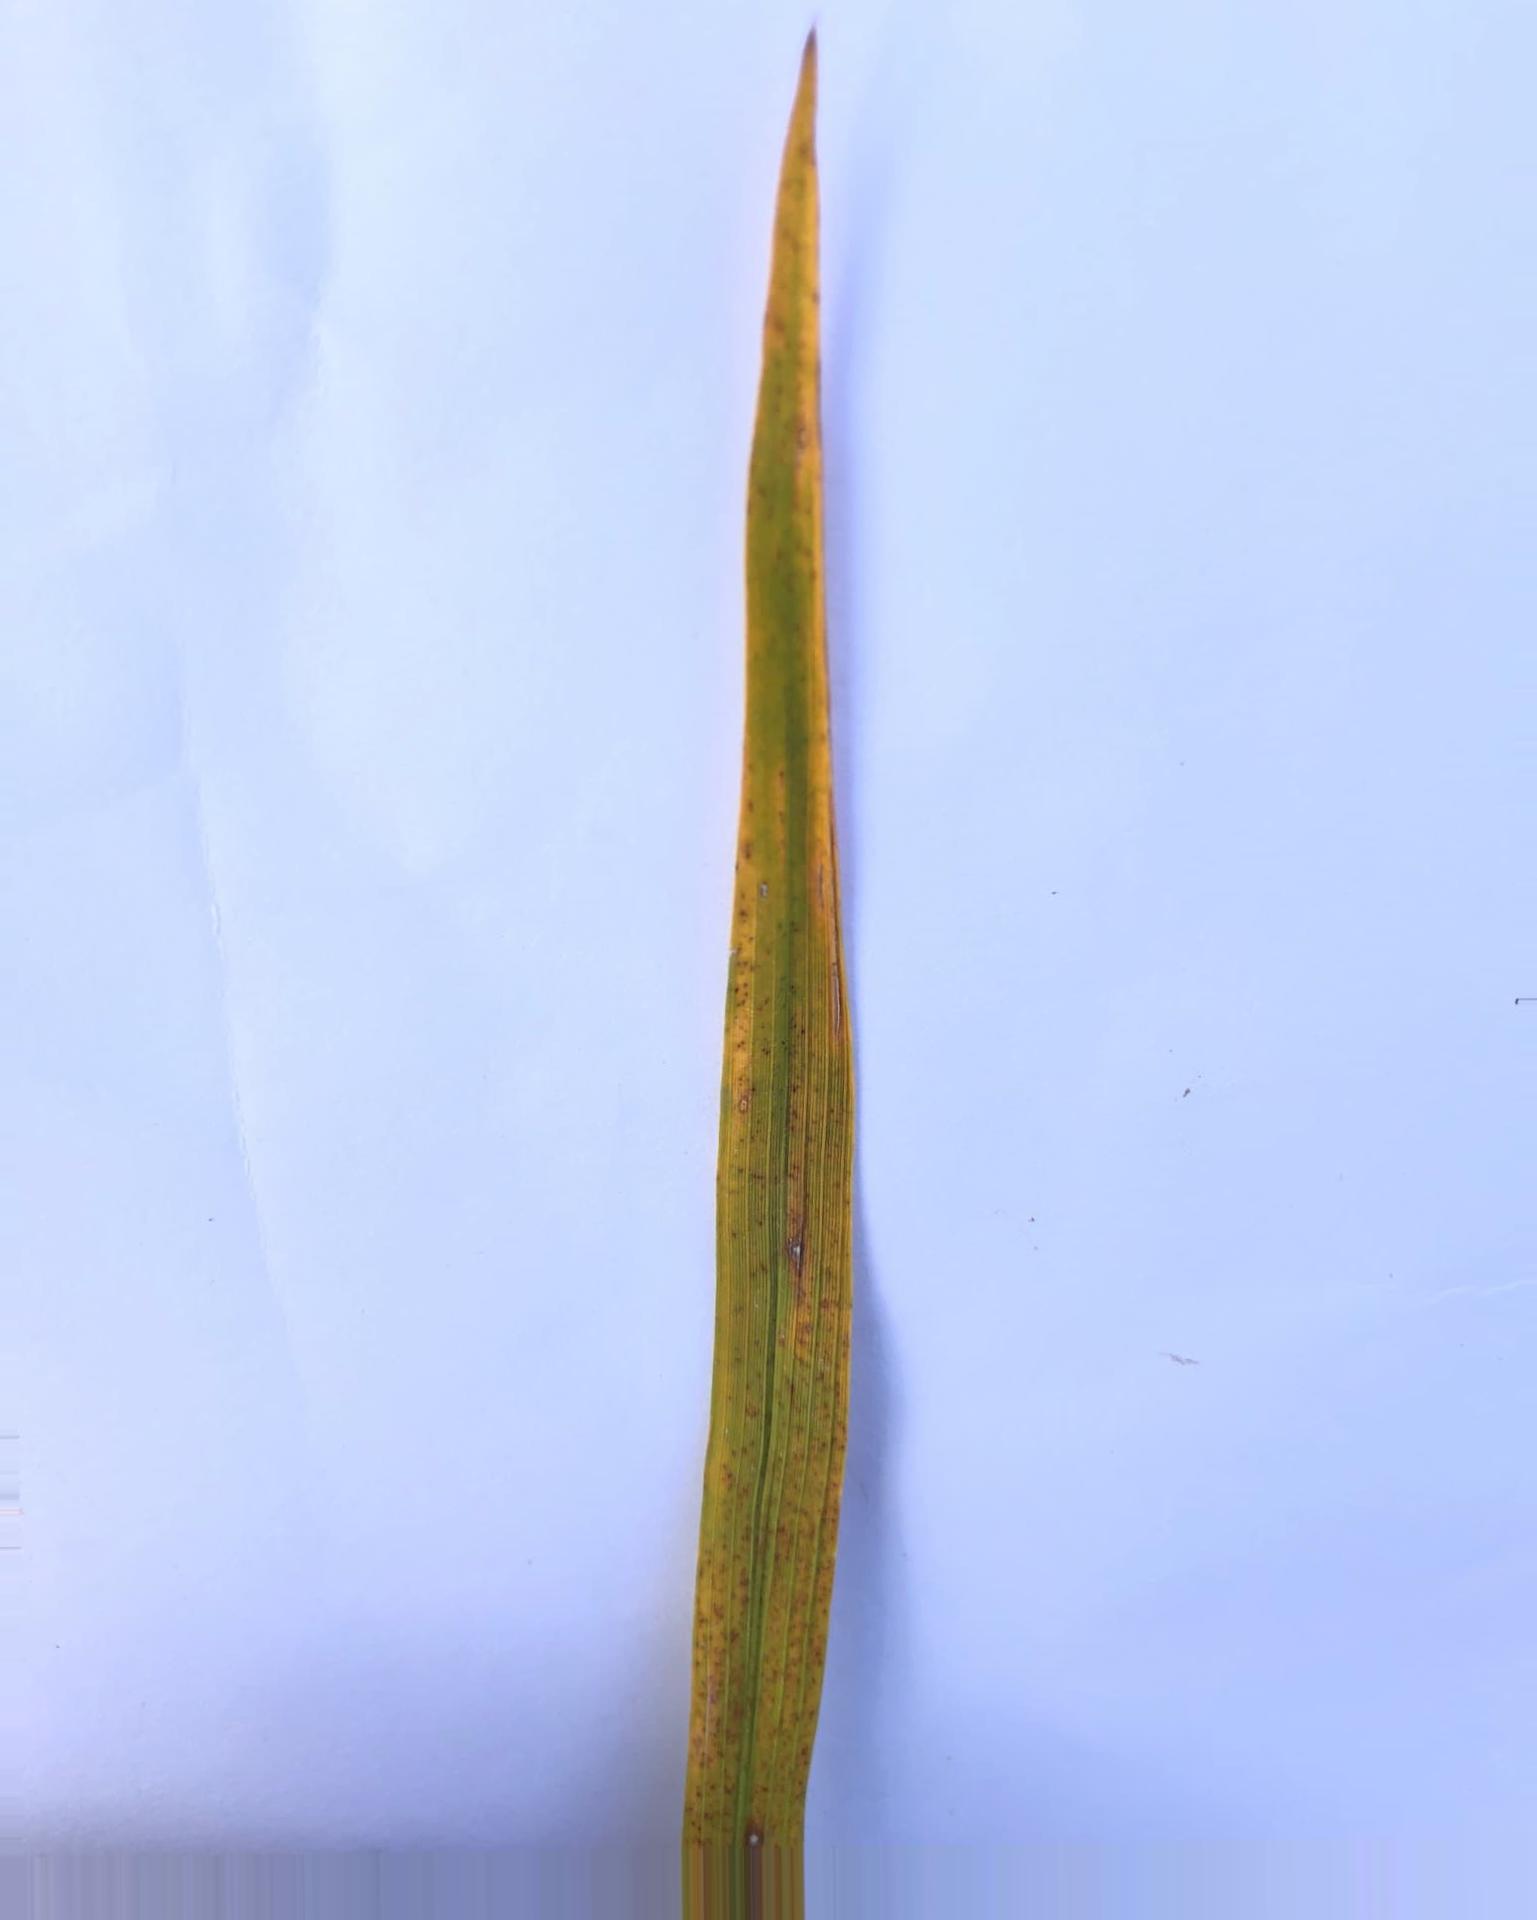
Nhãn: Tungro virus